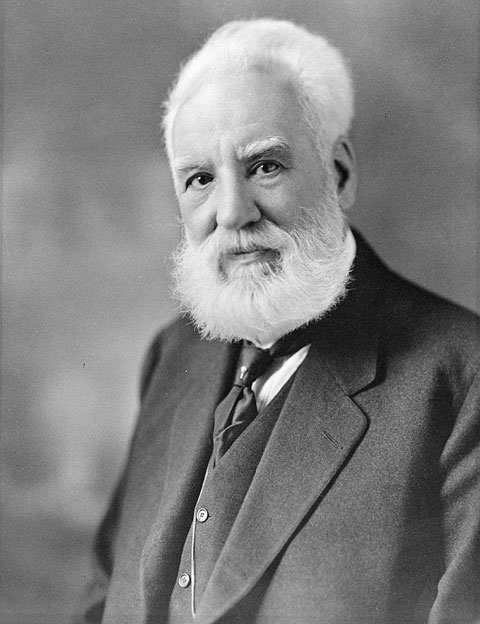
อเล็กซานเดอร์ เกรแฮม เบลล์

| name = อเล็กซานเดอร์ เกรแฮม เบลล์
| image = Alexander Graham Bell.jpg
| caption = ภาพที่ถ่ายระหว่าง ค.ศ. 1914 ถึง 1919
| birth_date = 3 มีนาคม ค.ศ.1847
| birth_place = เอดินบะระ ประเทศสกอตแลนด์ สหราชอาณาจักร
| death_place = Beinn Bhreagh รัฐโนวาสโกเชีย ประเทศแคนาดา
| occupation = hlist |วิศวกร|ศาสตราจารย์ nowrap|ครูผู้พิการทางหูrefn|"Is the following a quote from the source referenced?:" While Bell worked in many scientific, technical, professional and social capacities throughout his life he would remain fondest of his earliest vocation. To the end of his days, when discussing himself, Bell would always add with pride "I am a teacher of the deaf".
| citizenship = สหราชอาณาจักร (ค.ศ.1847–1882)กฎสัญชาติของประเทศแคนาดา|ชาวอังกฤษในแคนาดา (ค.ศ.1870–1882)สหรัฐ (ค.ศ.1882–1922)
| known_for = nowrap|ผู้ประดิษฐ์โทรศัพท์
| awards = ublist|class=nowrap |&nbsp; เหรียญอัลเบิร์ต (ราชสมาคมแห่งศิลปะ|รางวัลอัลเบิร์ต |&nbsp; รางวัลจอห์น ฟริตซ์ |&nbsp; รางวัลแอลเลียต เครสสัน
| signature = Alexander Graham Bell (signature).svg
| children = 4
Unbulleted list |class=nowrap
| การ์ดิเนอร์ กรีน ฮับเบิร์ด
| เดวิด ชาร์ลส์ เบลล์
| กิลเบิร์ต โฮวีย์ กรอสเวเนอร์
| เดวิด แฟร์ไชล์ด
| เมลวิลล์ เบลล์ กรอสเวเนอร์
| มาเบล ฮาร์ลาเคนเดน กรอสเวเนอร์
| เกรแฮม แฟร์ไชล์ด
| กิลเบิร์ต เมลวิลล์ กรอสเวเนอร์
| เอดวิน เอส. กรอสเวเนอร์
| ชิเคสเตอร์ เบลล์
| module = Listen |pos=center |embed=yes |filename=Alexander Graham Bell speaking.ogg |title= |type=speech |description=Volta Laboratory and Bureau#Bell's voice|Re-identified in 2013, Bell made this Phonograph cylinder#Early development|wax-disc recording of his voice in 1885.
| footnotes = ublist | มหาวิทยาลัยบอสตัน | ดูที่#โทรศัพท์|ด้านล่าง. | ทั้งสองตายหลังจากเกิด
อเล็กซานเดอร์ เกรแฮม เบลล์ (Alexander Graham Bell - 3 มีนาคม ค.ศ. 1847 - 2 สิงหาคม ค.ศ. 1922) เป็นนักวิทยาศาสตร์ นักประดิษฐ์ ผู้ก่อตั้งบริษัท เบลล์ เทเลโฟน (Bell Telephone company) สิ่งประดิษฐ์ที่สำคัญอย่างมากของเบลล์และเป็นประโยชน์ต่อชาวโลกอย่างมาก ได้แก่ โทรศัพท์ ซึ่งได้คิดค้นอย่างอิสระได้พร้อมๆ กับ เอลิชา เกรย์ นักประดิษฐ์ชาวอเมริกัน นอกจากนี้ เบลล์ยังเป็นผู้มีความสำคัญอย่างมากในงานวิจัยทางด้านอากาศยาน และ ไฮโดรฟอยล์
He is a scientist, inventor, and founder of the Bell Telephone company. Bell's very important inventions that are very beneficial to the world include the telephone.
== ประวัติ ==
== อเล็กซานเดอร์ แกรห์ม เบลล์ เกิดที่เอดินบะระ|เมืองเอดินบะระ แคว้นสกอตแลนด์ ประเทศอังกฤษ ==
ครอบครัวของเบลล์ มีความเกี่ยวพันกับทางด้านภาษาศาสตร์ว่าด้วยการออกเสียง (Elocution) โดยปู่ ลุง และพ่อของเบลล์ ล้วนเป็นผู้เชี่ยวชาญทางด้านภาษา ภายหลังต่อมาได้มีการเผยแพร่งานวิจัยเกี่ยวกับเรื่องนี้อย่างหลากหลาย โดยเฉพาะอย่างยิ่ง บิดาของเบลล์ (อเล็กซานเดอร์ เมลวิลล์ เบลล์) ได้ผลิตงานวิจัยสำคัญได้แก่ การประดิษฐ์ระบบการออกเสียง Visible Speech โดยเป็นการศึกษาและออกแบบระบบแสดงวิธีการออกเสียงพูดของมนุษย์ โดยใช้สัญลักษณ์ในการแทนการเคลื่อนไหว ปาก ลิ้นและลำคอ เป็นงานวิจัยซึ่งมีส่วนอย่างมากในการช่วยการพูดสำหรับบุคคลหูหนวก และต่อมาในภายหลัง เบลล์ได้นำมาปรับปรุงเพื่อช่วยเหลือผู้พิการให้สามารถอ่านริมฝีปากของผู้พูดเพื่อทำความเข้าใจกับคำพูด
แกรห์ม เบลล์ได้รับการศึกษาที่โรงเรียน Royal High School เมืองเอดินบะระ หลังจากนั้นได้เข้ารับตำแหน่งที่ Weston House Acedamy ในตำแหน่งผู้ช่วยสอนในสาขาการออกเสียงและดนตรี ที่เอลกิน ในมอเรย์ไชน์ หลังจากนั้น เข้าศึกษาในมหาวิทยาลัยเอดินบะระ จากนั้นในปี ค.ศ. 1866 ถึงปี ค.ศ. 1867 หรือปี พ.ศ. 2409ถึงปี พ.ศ. 2410 ได้เข้าเป็นผู้บรรยายที่มหาวิทยาลัย Somersetshire เมืองบาร์ทประเทศอังกฤษ ระหว่างที่ยังอยู่ที่สกอตแลนด์ได้เบนความสนใจไปยังส่วนของงาน Acoustic เพื่อมีส่วนช่วยในความหูหนวกของมารดา
ในปี 1870 เขาได้ติดตามครอบครัวไปยังแคนาดา โดยพำนักที่เมือง Brentford, Ontargio โดยก่อนย้ายออกจาก Scottland เบลล์ได้เริ่มให้ความสนใจกับโทรศัพท์ และในแคนนาดา ได้ให้ความสนใจกับอุปกรณ์การสื่อสารอย่างต่อเนื่อง โดยได้พัฒนาเปียโน ซึ่งสามารถส่งเสียงดนตรี ผ่านสัญญาณไฟฟ้าได้สำเร็จ และปี 1882 เขาโอนสัญชาติเป็นอเมริกัน
== การประกาศสิทธิบัตรโทรศัพท์ ==
เบลล์ได้จดสิทธิบัตรโทรศัพท์เป็นสิทธิของตนในสหรัฐอเมริกา วันที่ 14 กุมภาพันธ์ ค.ศ. 1876 และเป็นเหตุอันน่าบังเอิญเหลือเกินที่ได้มีการจดสิทธิบัตร โดย เอลิช่า เกรย์ (Elisha Gray) ในวันเดียวกัน โดยเป็นการจดสิทธิบัตรภายหลังจากเบลล์เป็นเวลา 2 ชั่วโมง
เครื่องส่งสัญญาณของเกรย์ถูกออกแบบโดยใช้อุปกรณ์แบบเก่า ซึ่งถูกเรียกว่า lovers telephone โดยมีวงจรสองวงจรถูกเชื่อมโยงเข้าด้วยกัน
== เครื่องตรวจจับโลหะ ==
เบลได้รับการยกย่องว่าเป็นผู้ประดิษฐ์เครื่องตรวจจับโลหะในปี 1881 อุปกรณ์ชนิดนี้ได้ถูกประดิษฐ์ขึ้นอย่างรีบร้อนเพื่อใช้ในการค้นหาปลอกกระสุนในร่างของประธานาธิบดี เจมส์ กาลฟิลด์ อุปกรณ์ชนิดนี้สามารถทำงานได้ถึงแม้ว่าจะไม่สามารถค้นพบปลอกกระสุนได้ก็ตาม
== การทดลองอากาศยาน ==
เบลล์ได้ให้ความสนใจทางด้านอากาศยานและเป็นผู้สนับสนุนในงานวิจัยทางด้านนี้ ผ่านทางสมาคม Aerial Experiment โดยเป็นสมาคมซึ่งจัดตั้งที่ Baddeck, Nova Scotia เมื่อเดือนตุลาคม 1907 จากการแนะนำของนาง มาเบล เบลล์ ผู้เป็นภรรยาของเบลล์เอง รวมถึงการสนับสนุนทางด้านการเงิน โดยการนำของตัวเบลล์เอง ร่วมกับสมาชิก 4 คน ได้แก่ American Glenn H. Curtiss เจ้าของบริษัทผลิตมอเตอร์ไซค์ ซึ่งภายหลังได้รับรางวัล Scientific American Trophy จากรางวัลการบินมากกว่า 1 กิโลเมตรครั้งแรก และภายหลังเป็นเจ้าของบริษัทผลิตเครื่องบิน F.W. (Casey) Baldwin , J.A.D. McCurdy; and Lieutenant Thomas Selfridge ผู้สังเกตการณ์จากรัฐบาล ซึ่งเป็นหนึ่งในผู้ประดิษฐ์ aileron หรืออุปกรณ์หลักส่วนหนึ่งของเครื่องบินในปัจจุบัน
== หน่วยวัดเสียงเบลและเดซิเบล ==
เบล เป็นหน่วยวัดซึ่งใช้ชื่อเพื่อเป็นเกียรติแก่อเล็กซานเดอร์ แกรห์ม เบลล์ โดยหน่วยวัดนี้ใช้ในการวัดความดังของความเข้มเสียง หรือ ระดับพลังงานของเสียง โดย เดซิเบล เป็นหน่วยวัดซึ่งเทียบระดับพลังงานของเสียงในระดับของกำลังกับเสียงเบาที่สุดที่มนุษย์ได้ยิน
== อ้างอิง ==
หมวดหมู่:บุคคลที่เกิดในปี พ.ศ. 2390
หมวดหมู่:ประวัติศาสตร์ของโทรคมนาคม
หมวดหมู่:นักฟิสิกส์ชาวอเมริกัน
หมวดหมู่:นักวิทยาศาสตร์
หมวดหมู่:นักประดิษฐ์ชาวอังกฤษ
หมวดหมู่:ชาวอเมริกันเชื้อสายสกอตแลนด์
หมวดหมู่:ชาวอเมริกันเชื้อสายอังกฤษ
หมวดหมู่:บุคคลจากมหาวิทยาลัยเอดินบะระ
หมวดหมู่:บุคคลจากเอดินบะระ